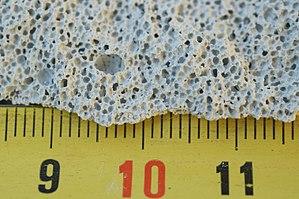
Le béton cellulaire durci en autoclave ou béton gaz ou béton autoclavé est un béton léger ayant une masse volumique faible grâce aux bulles de gaz qu’il contient. Ce gaz provient d'une réaction chimique qui a lieu lors de sa fabrication. Le béton cellulaire est un matériau de construction préfabriqué destiné au gros œuvre du bâtiment. Il peut être un béton porteur ou non porteur. Il peut être découpé en éléments dimensionnés.